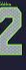
Number: 2